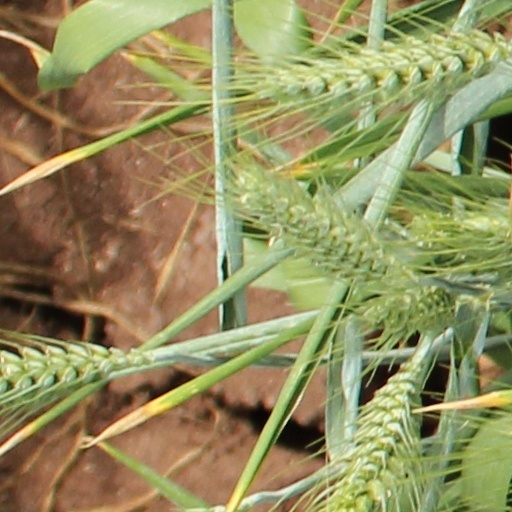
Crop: wheat